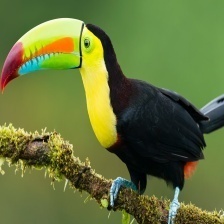
Species: TOUCHAN
Scientific name: RAMPHASTIDAE
ImageNet parent category: toucan